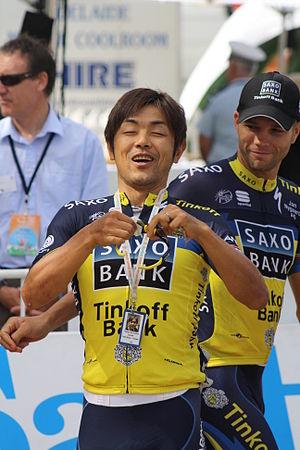
La saison 2013 de l'équipe cycliste Saxo-Tinkoff est la treizième saison de l'équipe au plus haut niveau du cyclisme professionnel et la première avec le sponsor Tinkoff Bank, arrivé durant la saison 2012. L'autre sponsor principal, Saxo Bank, est présent depuis six ans. En tant qu'équipe World Tour, l'équipe participe à la totalité du calendrier de l'UCI World Tour, du Tour Down Under en janvier au Tour de Pékin en octobre.